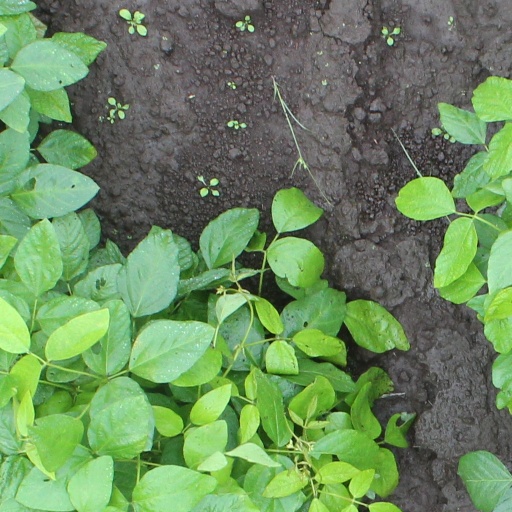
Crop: soybean